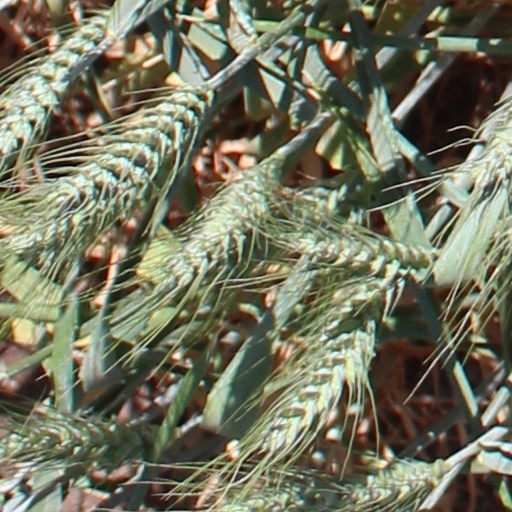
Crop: wheat